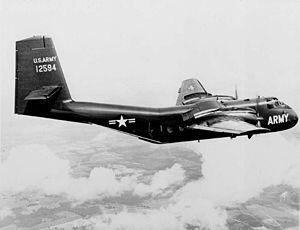
Le de Havilland Canada DHC-4 Caribou est un avion cargo de conception canadienne spécialisé pour les décollages et atterrissages courts. Le Caribou a commencé à voler en 1958 et a pris sa retraite comme avion militaire mais un petit nombre d'entre eux est toujours en usage en raison de sa solidité pour les vols de « brousse ».
Cet article liste les aéronefs des forces armées des États-Unis. Les prototypes sont généralement préfixés par un « X » et sans nom, tandis que les modèles de pré-série sont généralement précédés d'un « Y ».